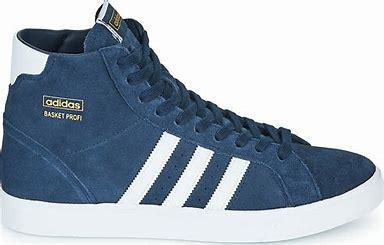
Brand: Adidas
Model: Basket Profi